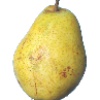
Label: pear_monster